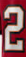
Number: 2